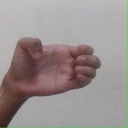
अक्षर: ख